Martin Place Historic District

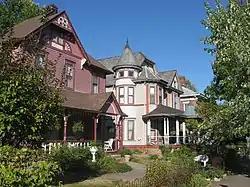
Martin Place in Franklin, September 2010

Martin Place Historic District is a national historic district located at Franklin, Johnson County, Indiana. The district encompasses 27 contributing buildings 1 contributing structure, and 1 contributing object in an exclusively residential section of Franklin. It developed between about 1850 and 1935, and includes notable examples of Italianate, Queen Anne, American Foursquare, and Bungalow / American Craftsman style architecture.